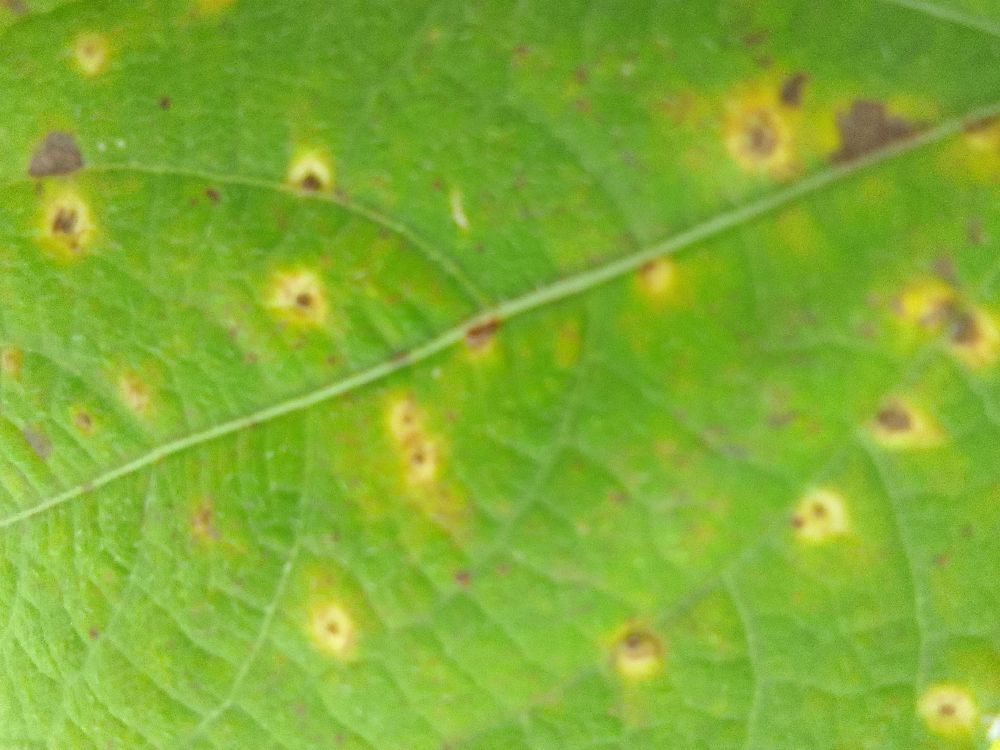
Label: rust